Medicine in Azerbaijan

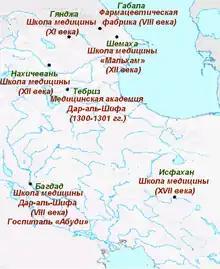
The greatest medical centers of medieval Azerbaijan and adjacent regions of the East.

Yusif Garabaghi, an Azerbaijani doctor of the 16th century, who came from Karabakh, wrote many medicine treatises and also “Explanations and interpretations of “The Canon of Medicine” by Ibn Sina”. He lived in Central Asia for a long time and taught in Samarkand.